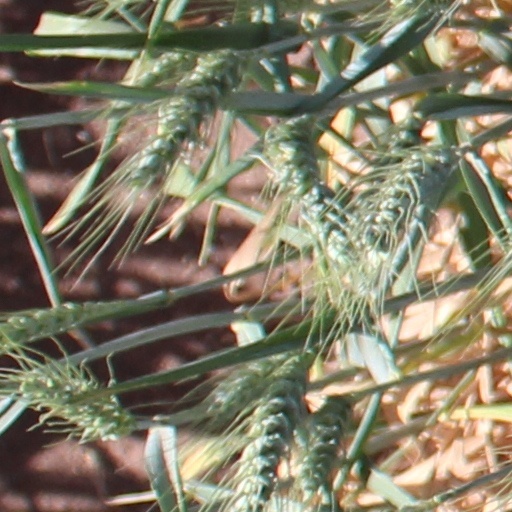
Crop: wheat